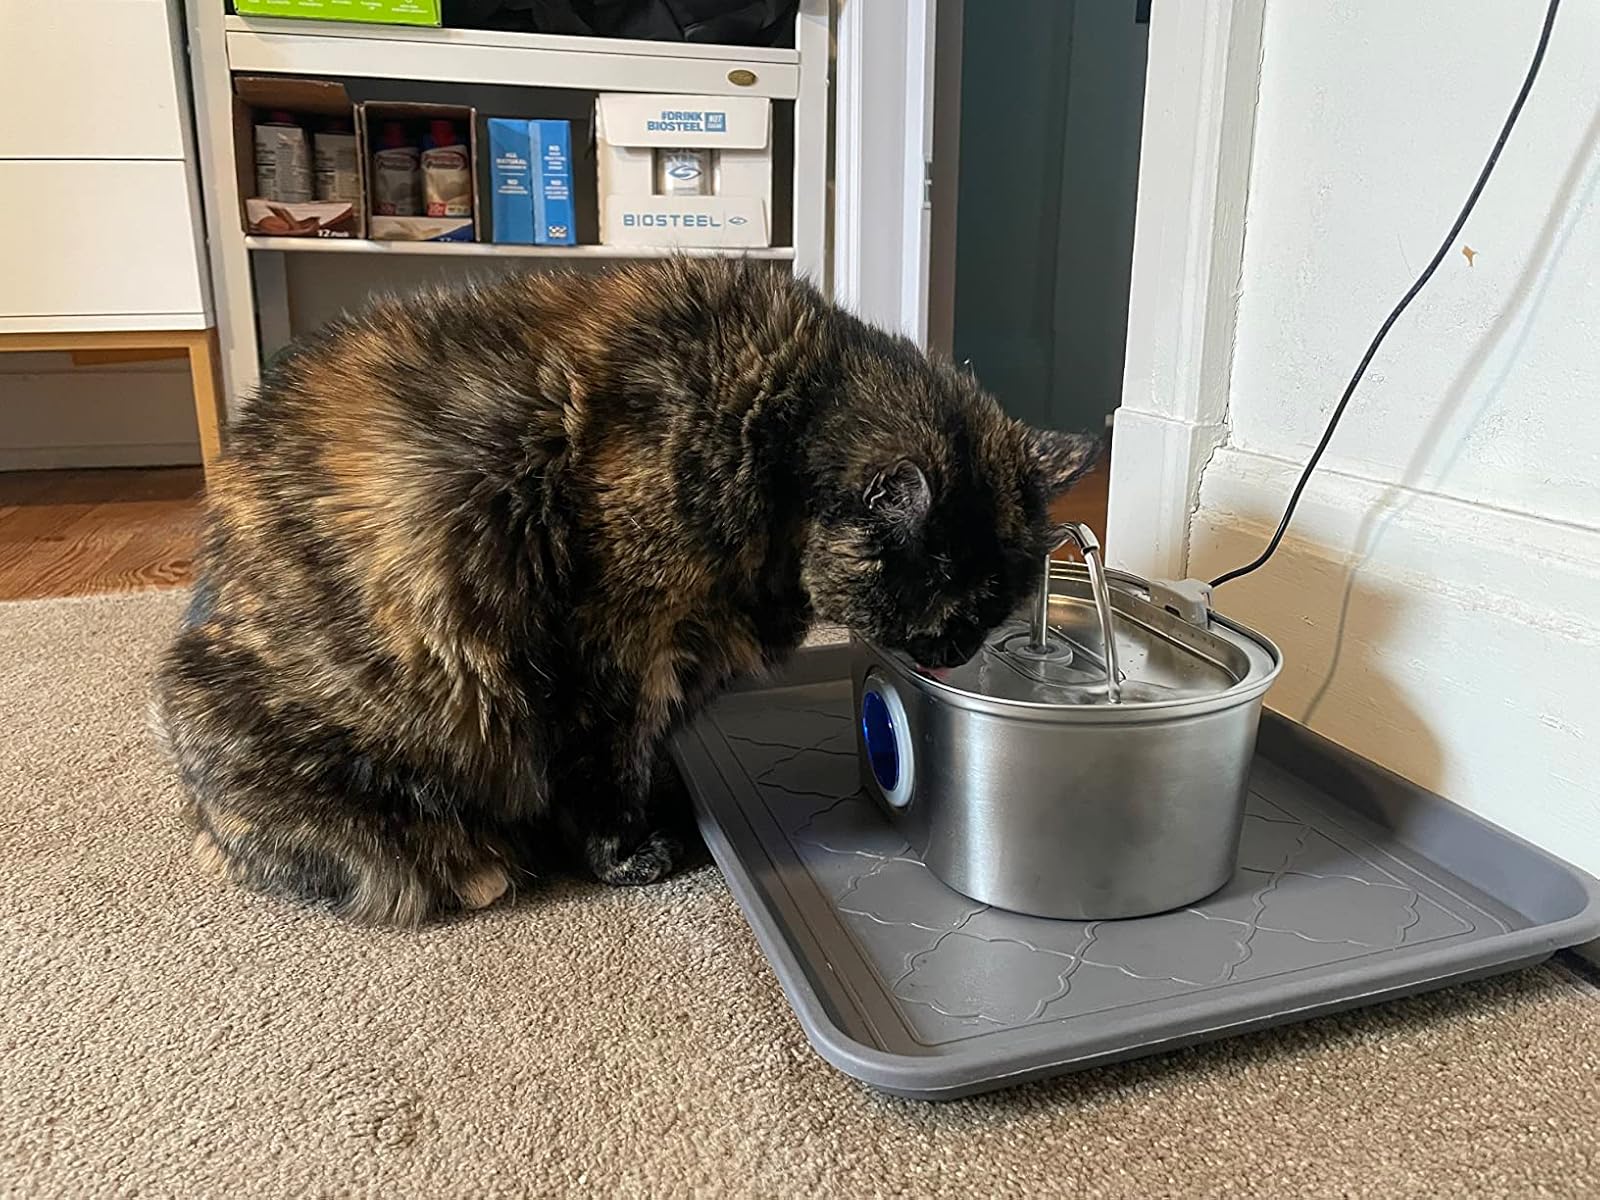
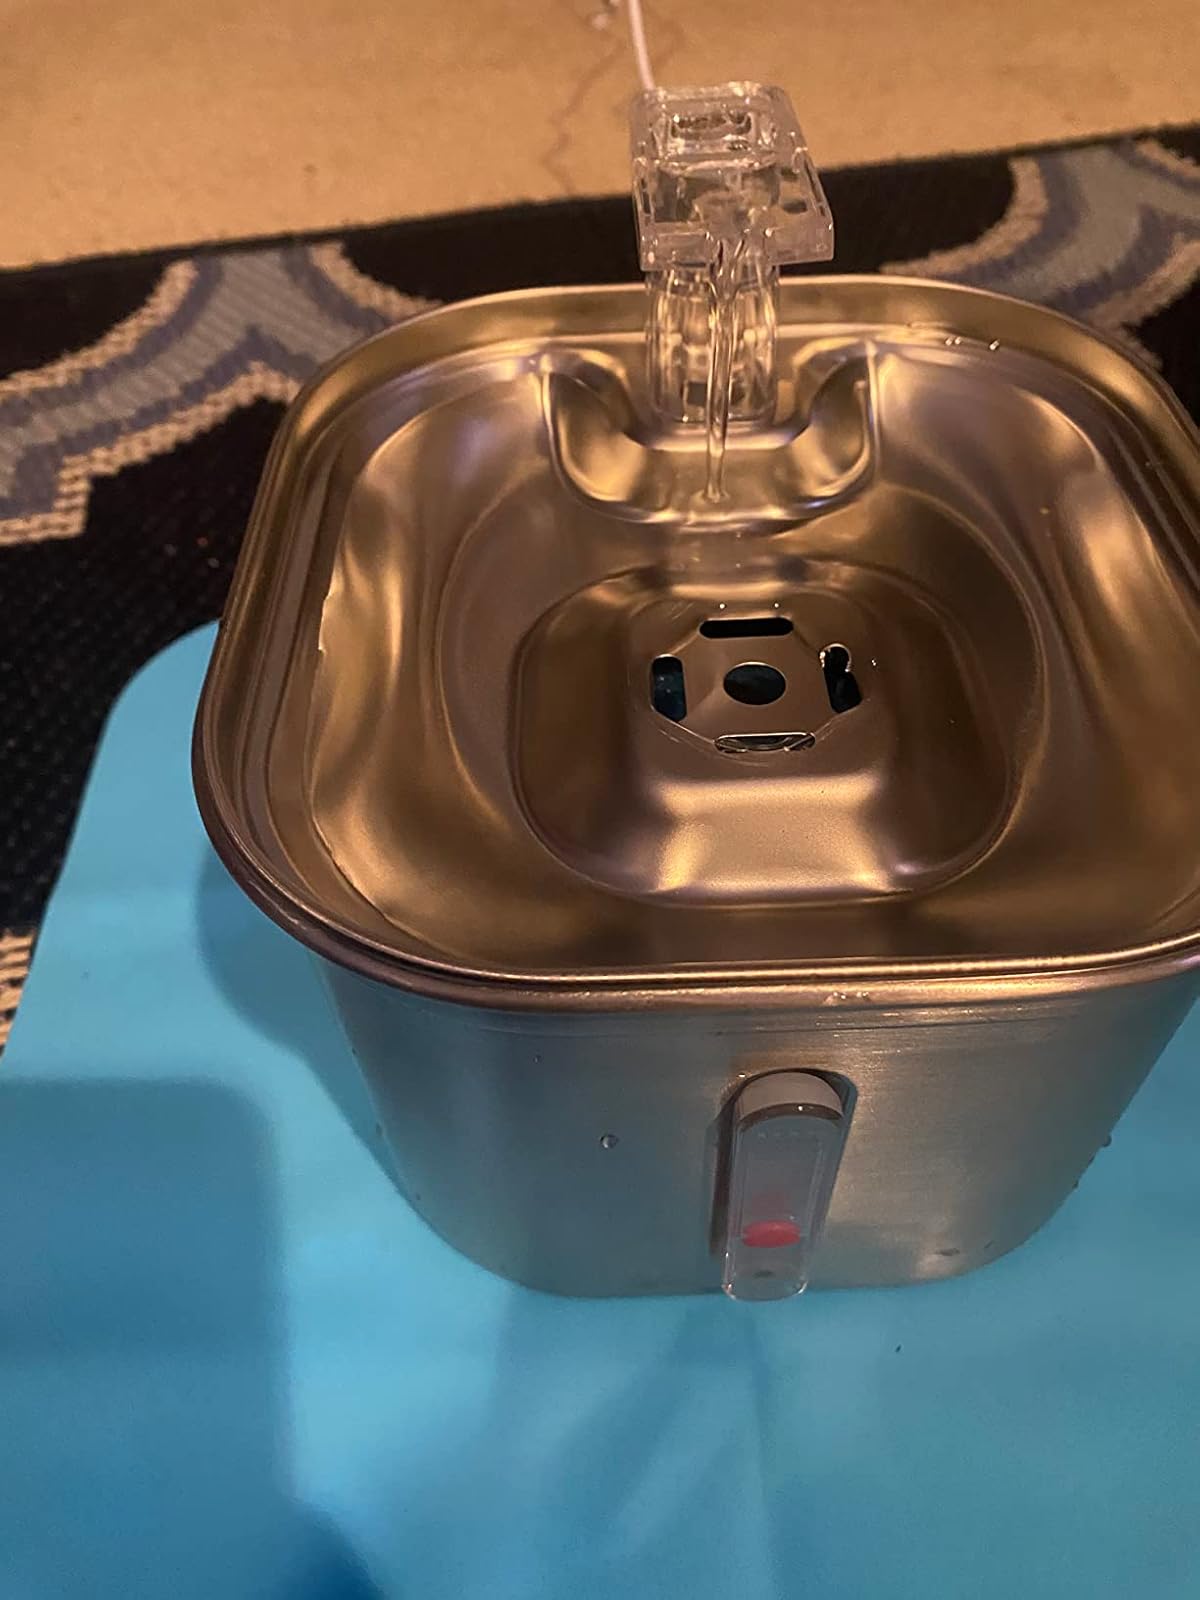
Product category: items_bowl
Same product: no